Akane Tsunemori

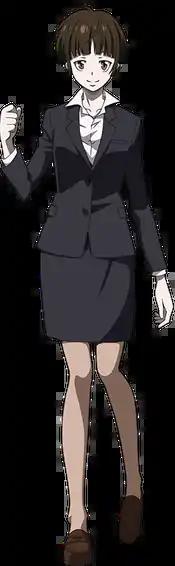
Akane Tsunemori as seen in "Psycho-Pass" official website

is a protagonist of the anime series "Psycho-Pass". She is introduced as a novice Inspector assigned to Division One of the Public Safety Bureau's Criminal Investigation Division. Over the course of the series, Akane examines the social and ethical underpinnings of the Sibyl System's governance of Japan and her own idealistic values. Akane is noted for her remarkable psychological fortitude, which keeps her Psycho-Pass score consistently low in the face of extraordinary challenges. In addition to the anime series, Akane appears as the protagonist of the continuation film "" (2015), and the manga and novel adaptations of the series.